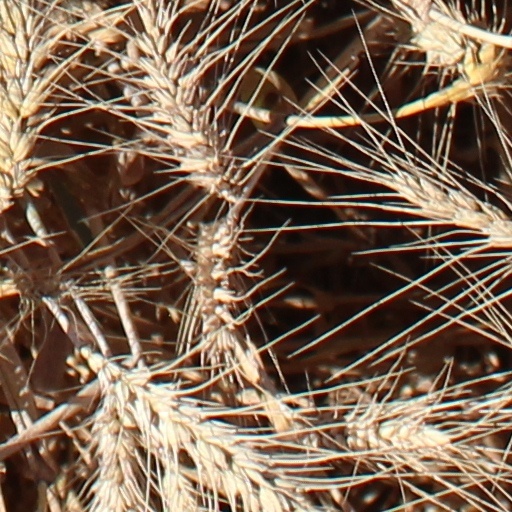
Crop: wheat